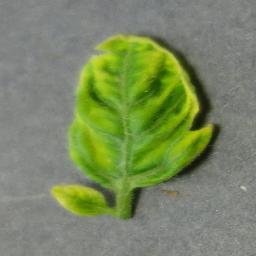
Label: Tomato___Tomato_Yellow_Leaf_Curl_Virus